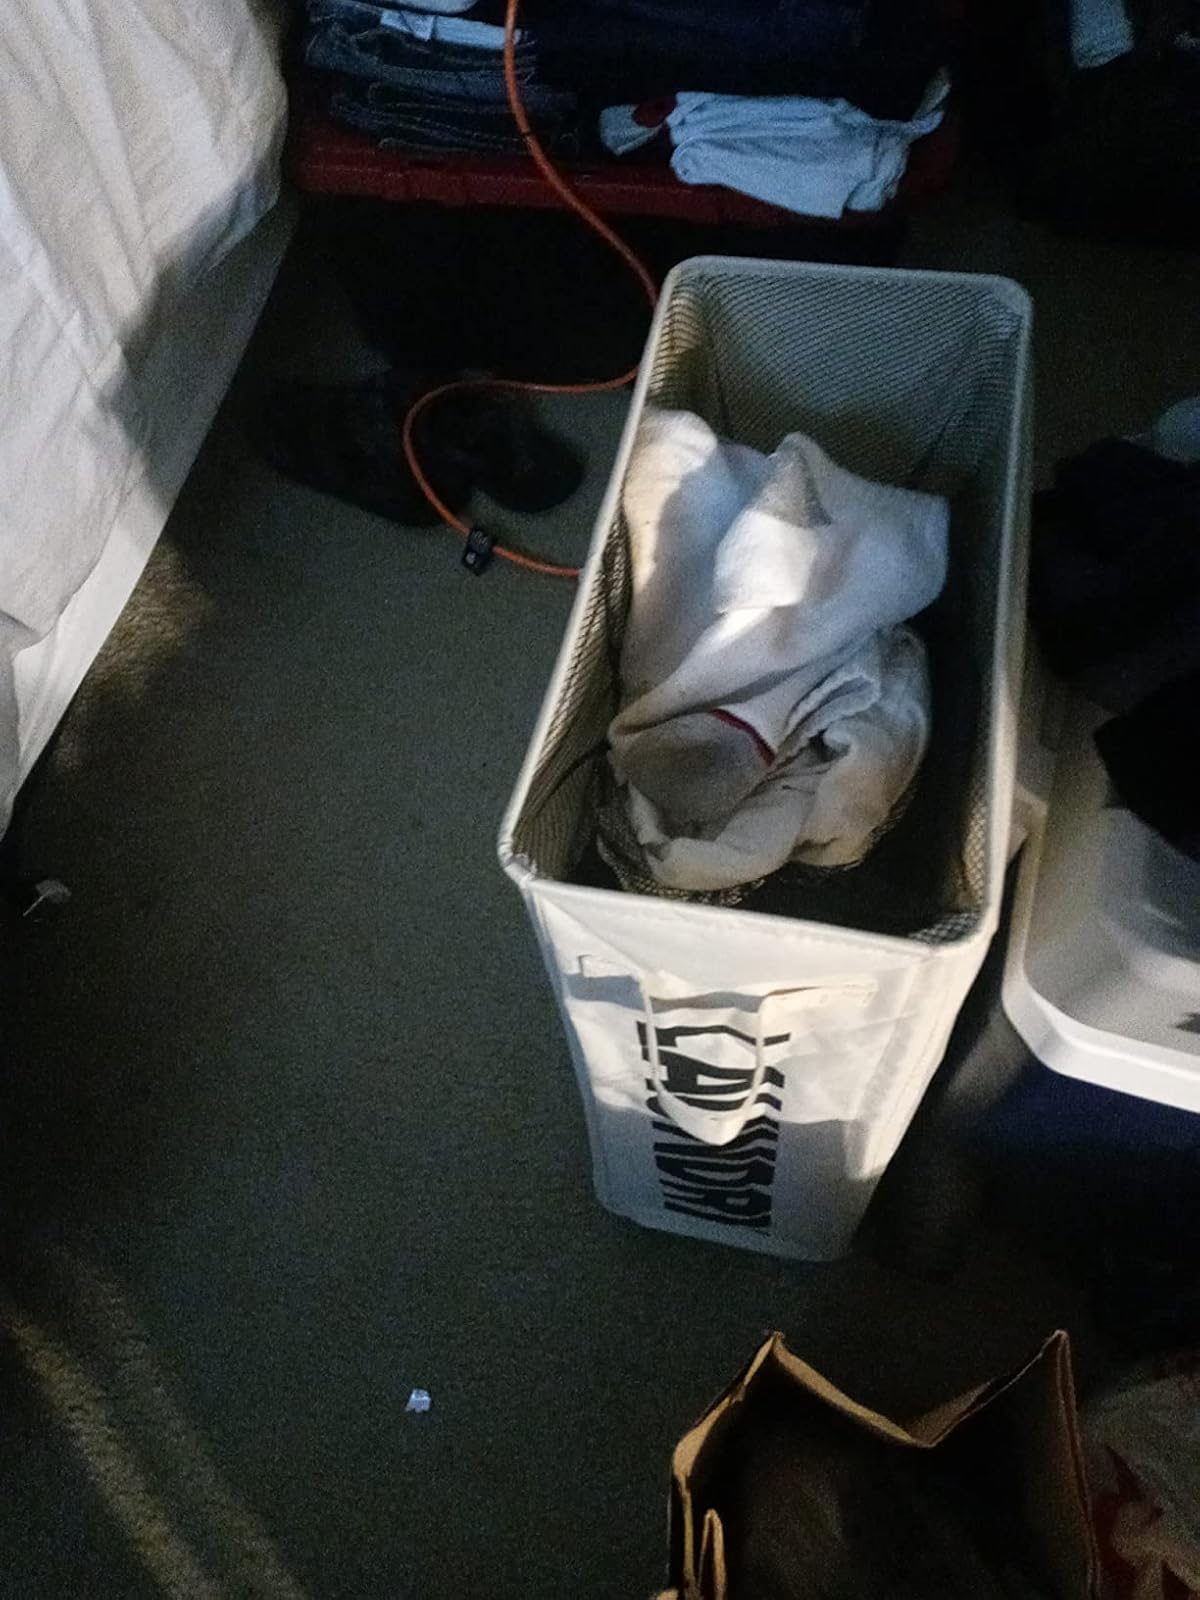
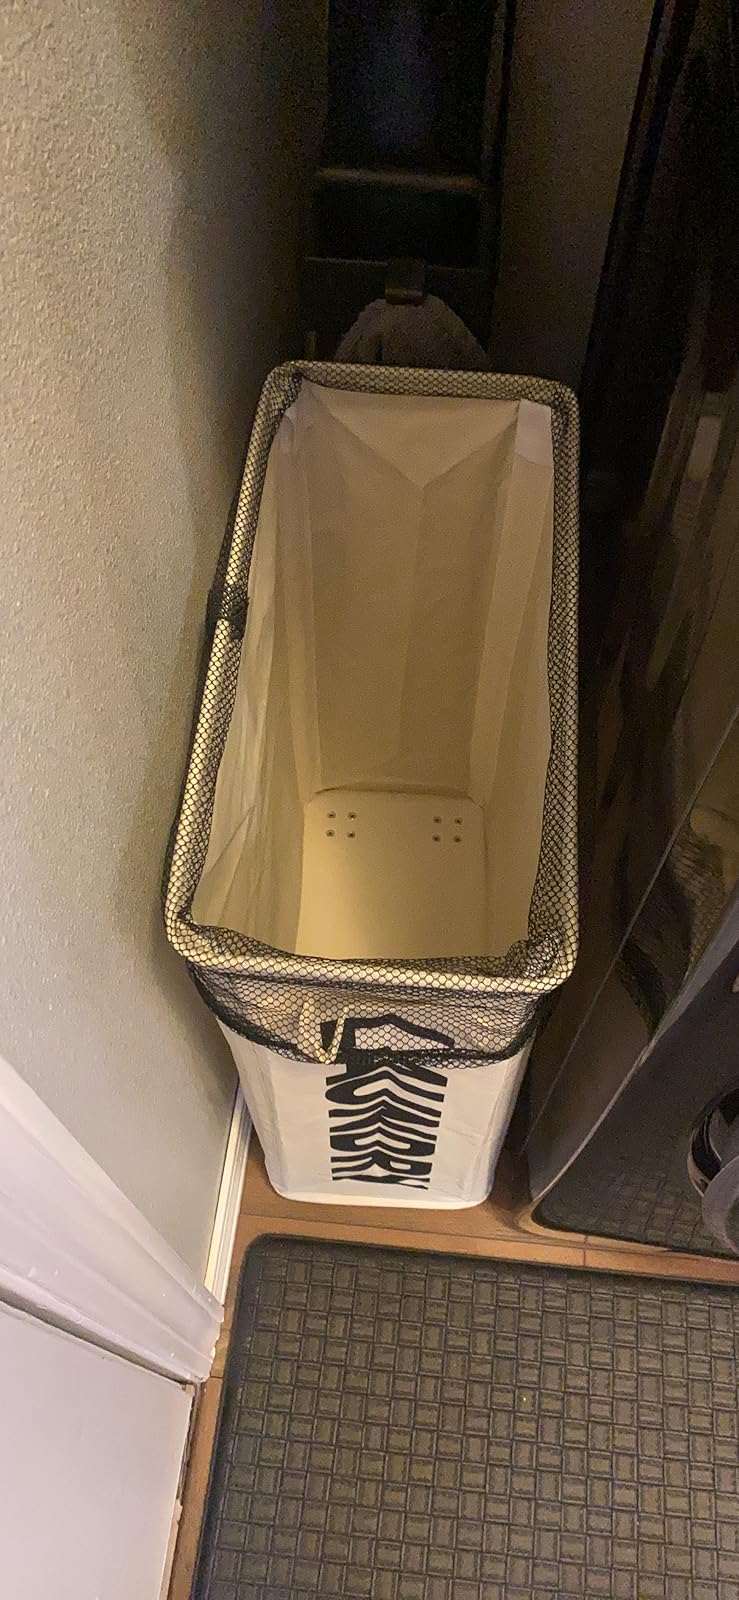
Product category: items_hamper
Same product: yes